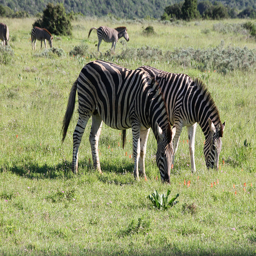
a herd of zebra are grazing on the grass.
A herd of zebra standing on top of a lush green field.
The pair of zebras is eating grass together.
a group of zebras searching for food in the wild
two zebras standing by each other as they eat some grass